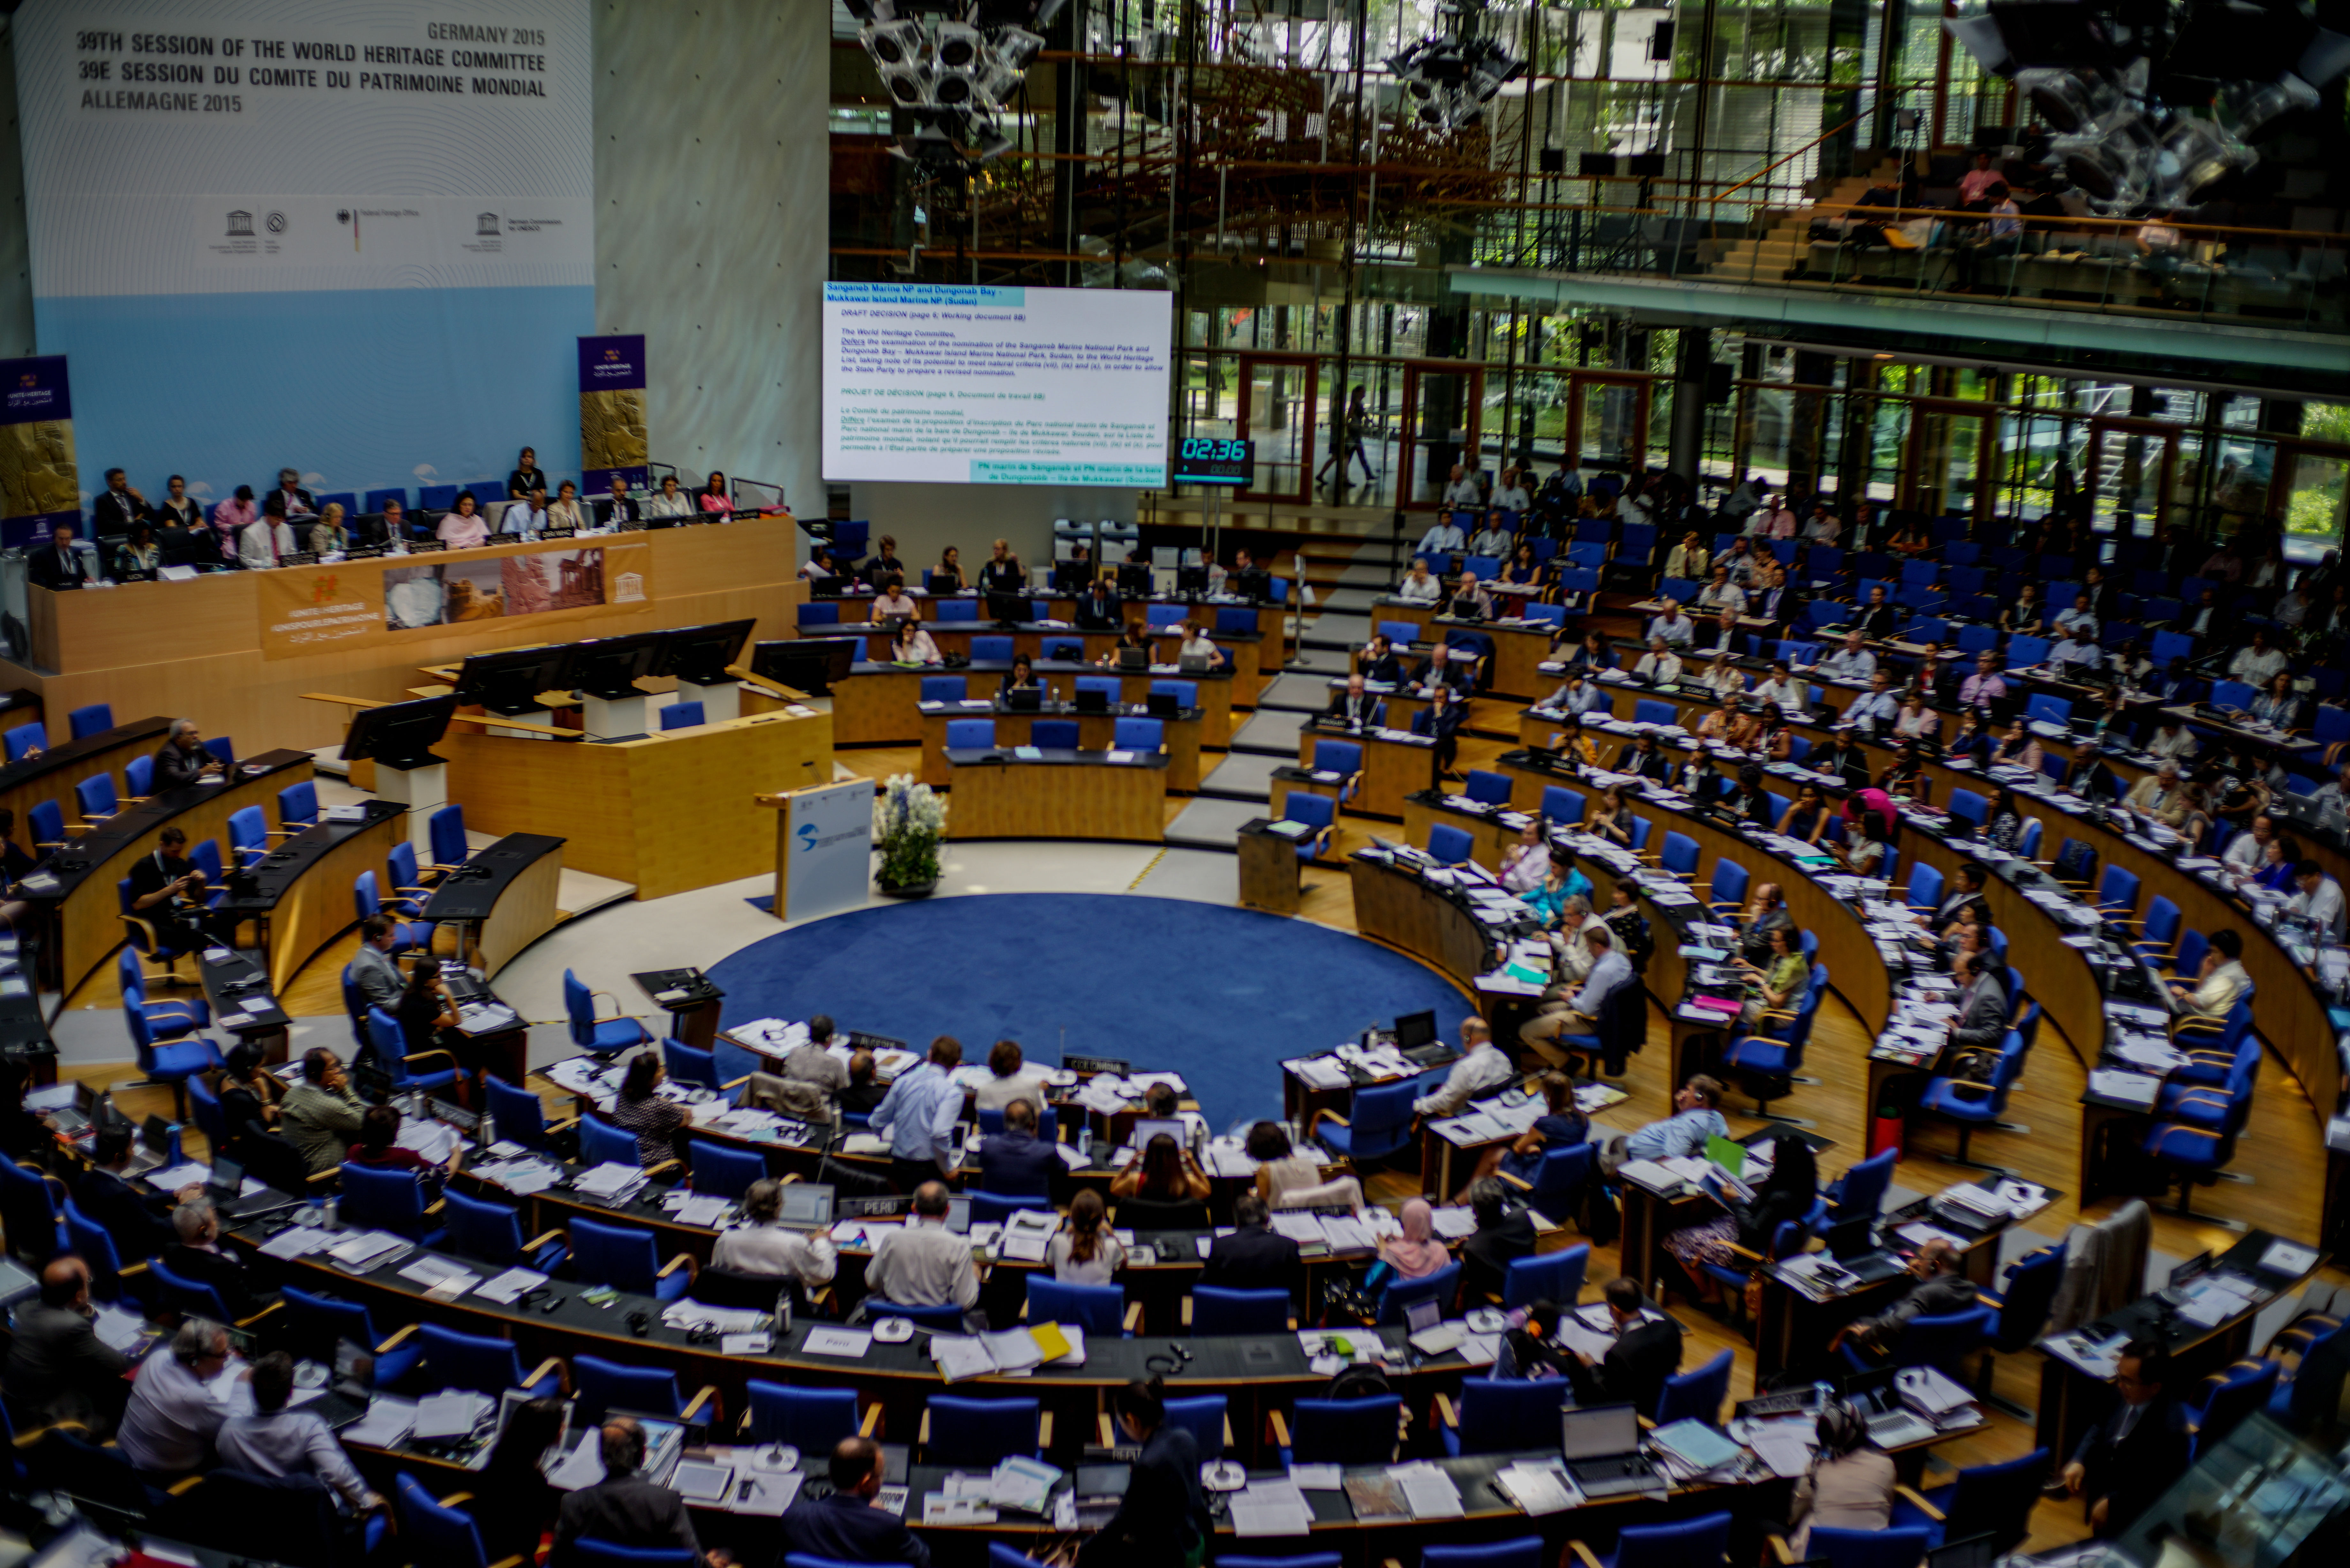
audience, world, cool image, heritage, unesco, i, bonn, uno, kulturerbe, preservation, weltkulturerbe, convention, committee, whc, denkmalschutz, komitee, weltnaturerbe, whsite, welterbekomitee, denkmaplfege